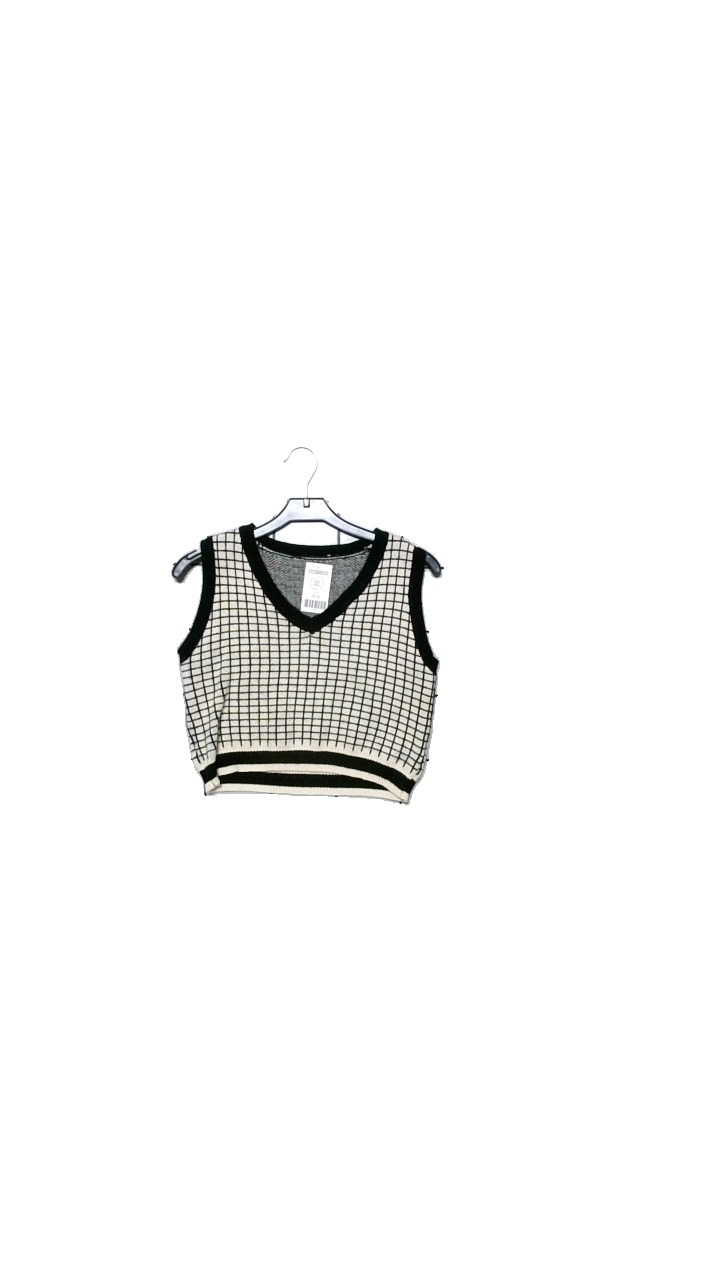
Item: Vest (Unisex)
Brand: Shein
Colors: Black, White
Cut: Regular
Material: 65% polyester, 30% spandex, 5% cotton
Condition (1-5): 4
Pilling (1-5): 2
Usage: Reuse
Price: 50-100